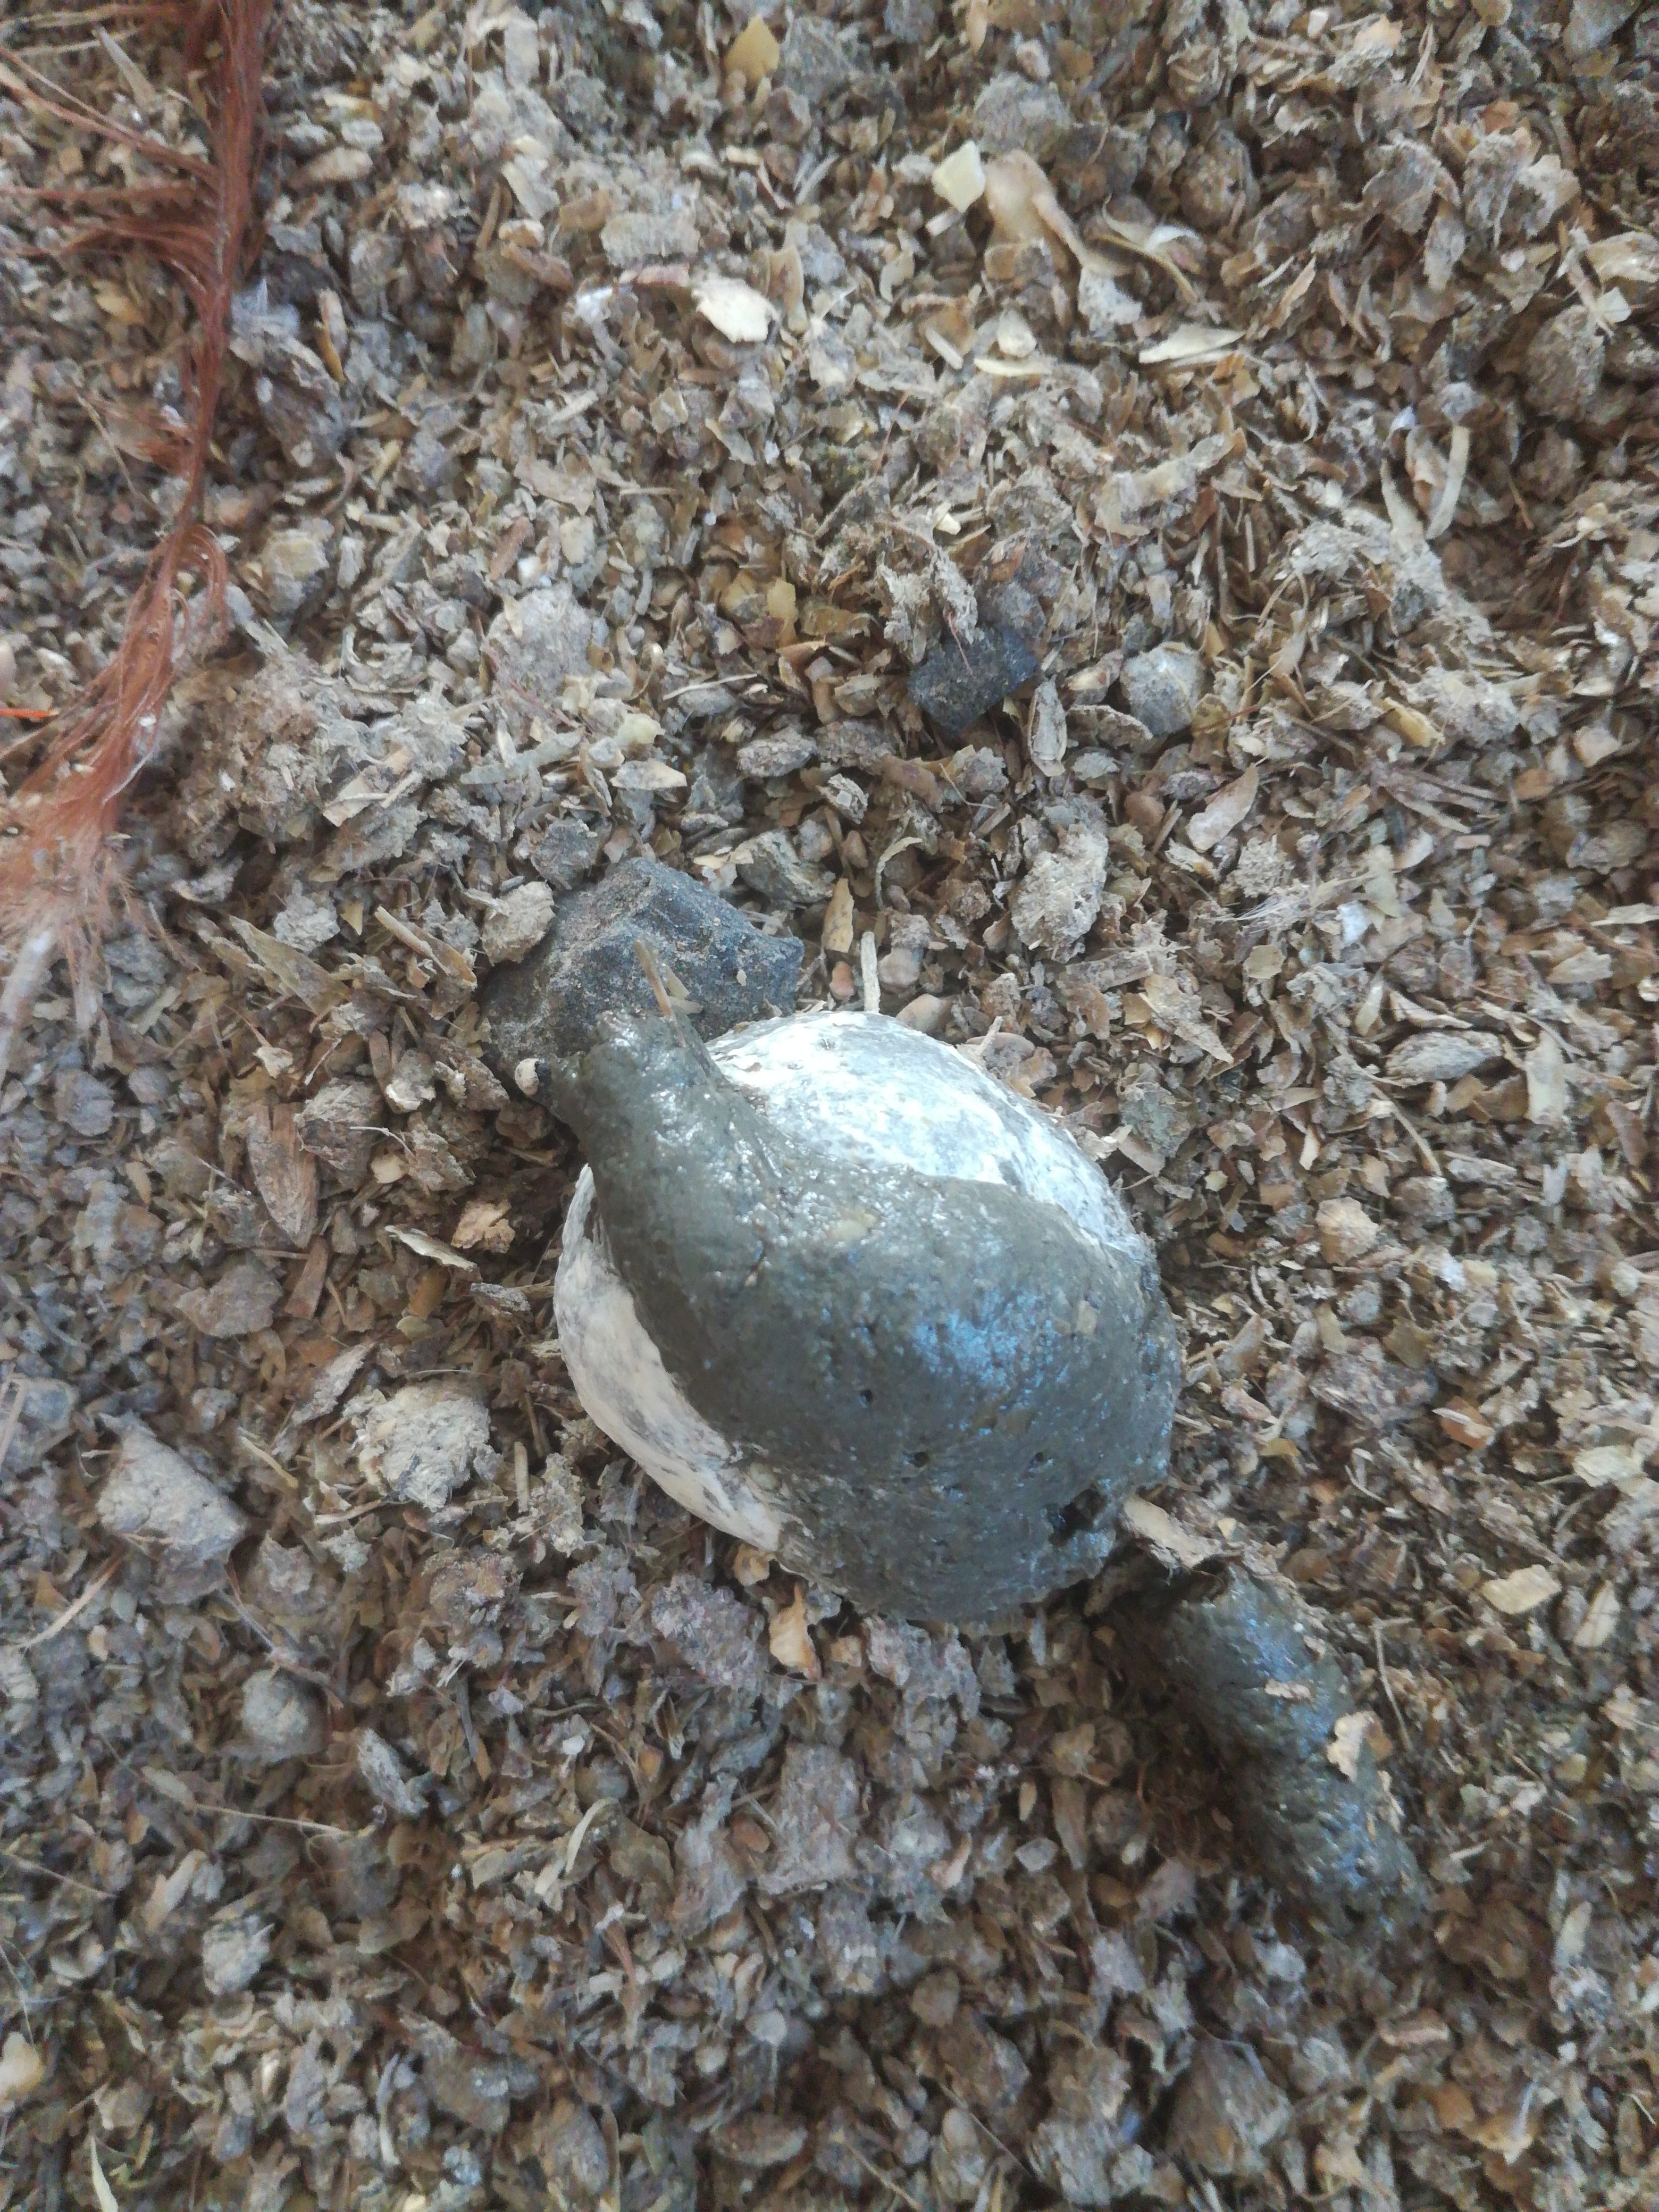
PCR-confirmed diagnosis: Healthy